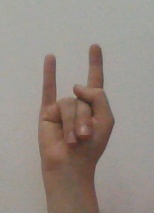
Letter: la